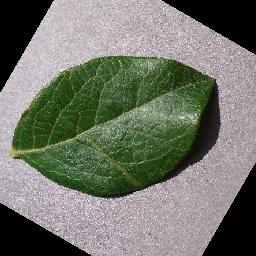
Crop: blueberry
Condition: healthy